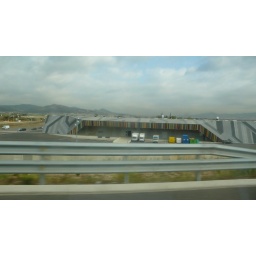
Mercabarna-Flor flower market near airport